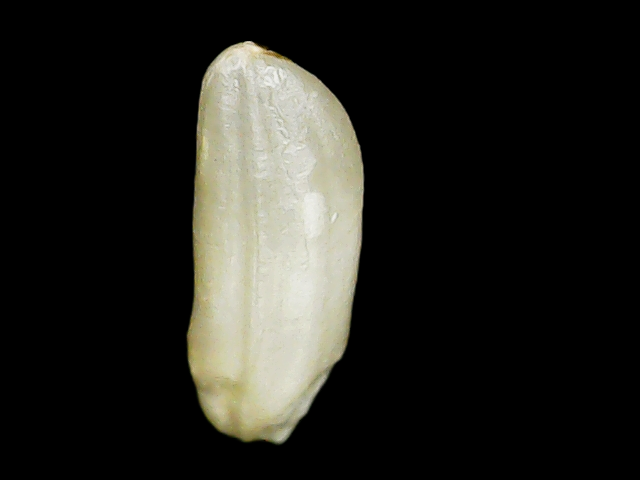
Rice variety: Binadhan24